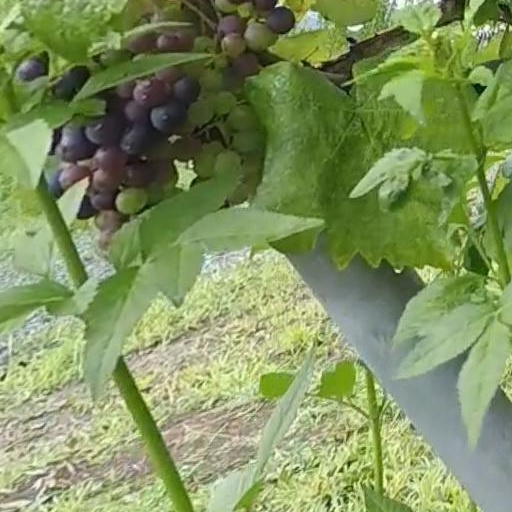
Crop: grape